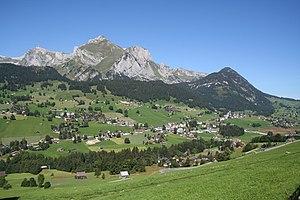
Wildhaus est une localité et une ancienne commune suisse du canton de Saint-Gall, située dans la commune de Wildhaus-Alt Sankt Johann.